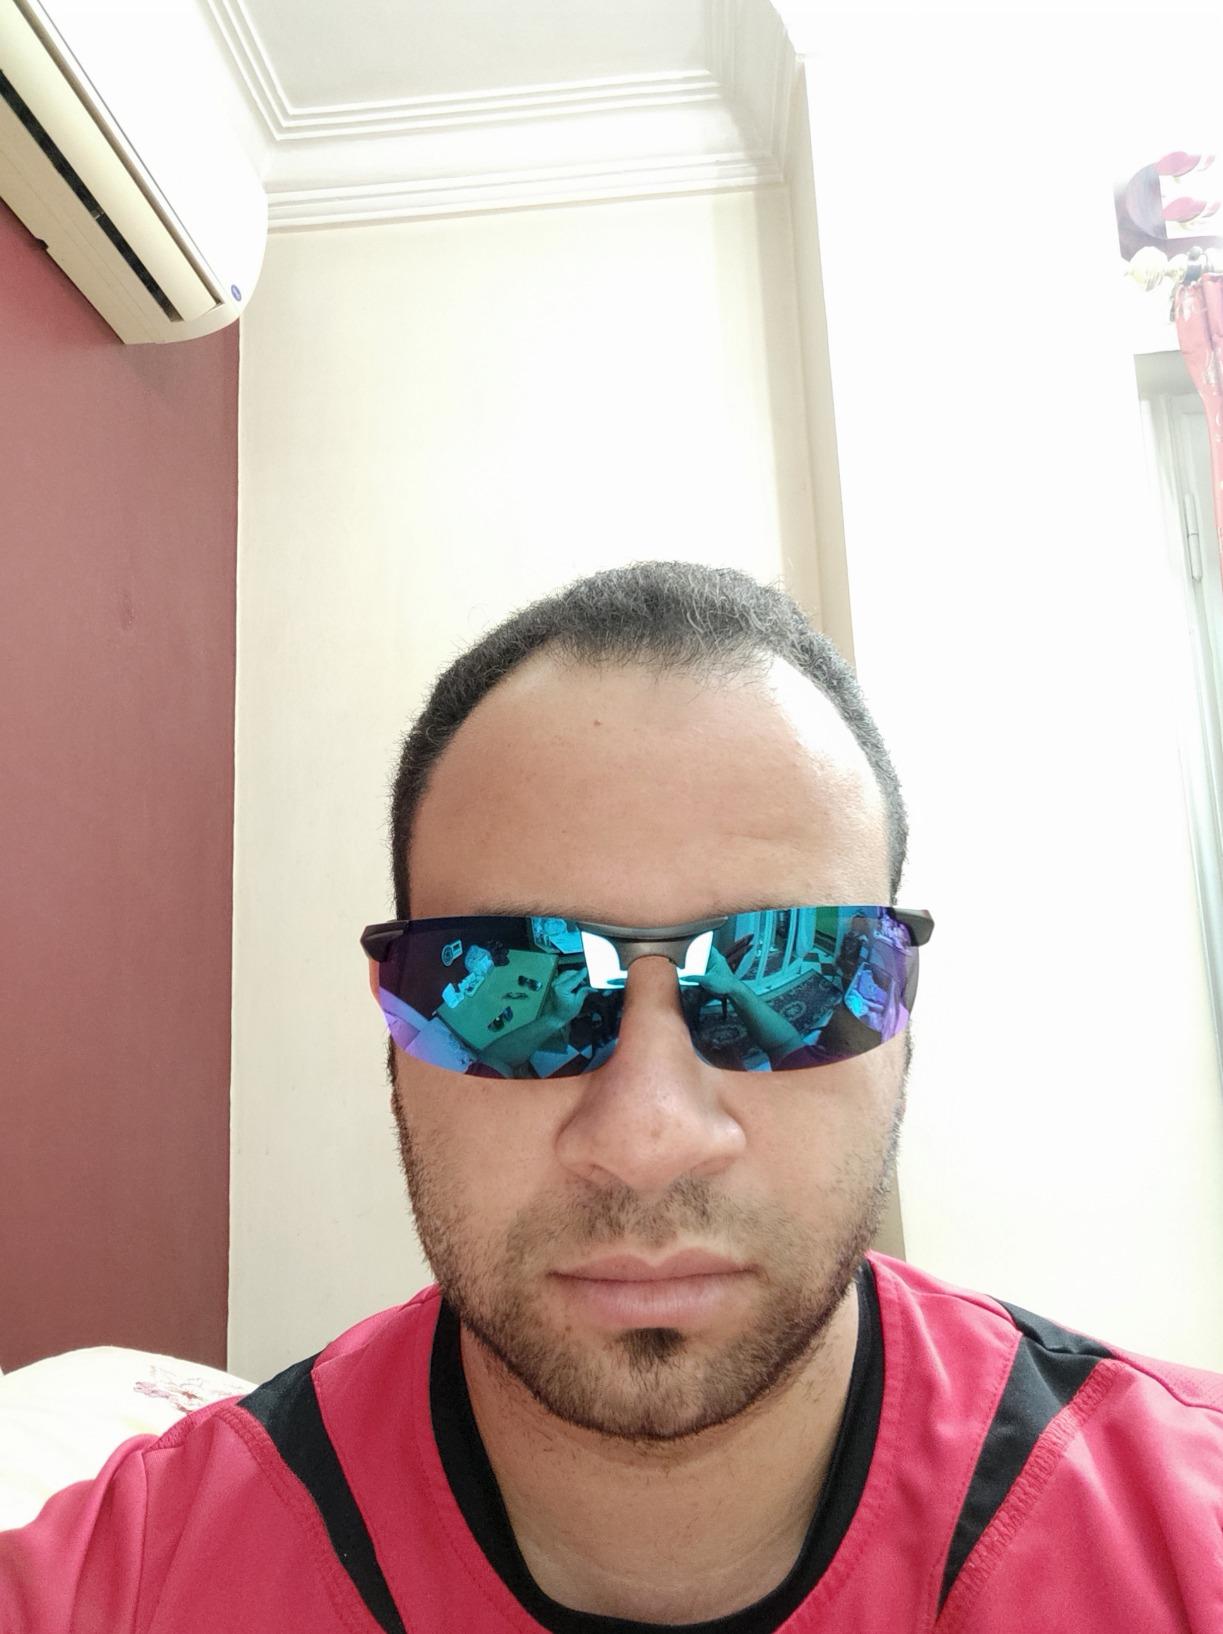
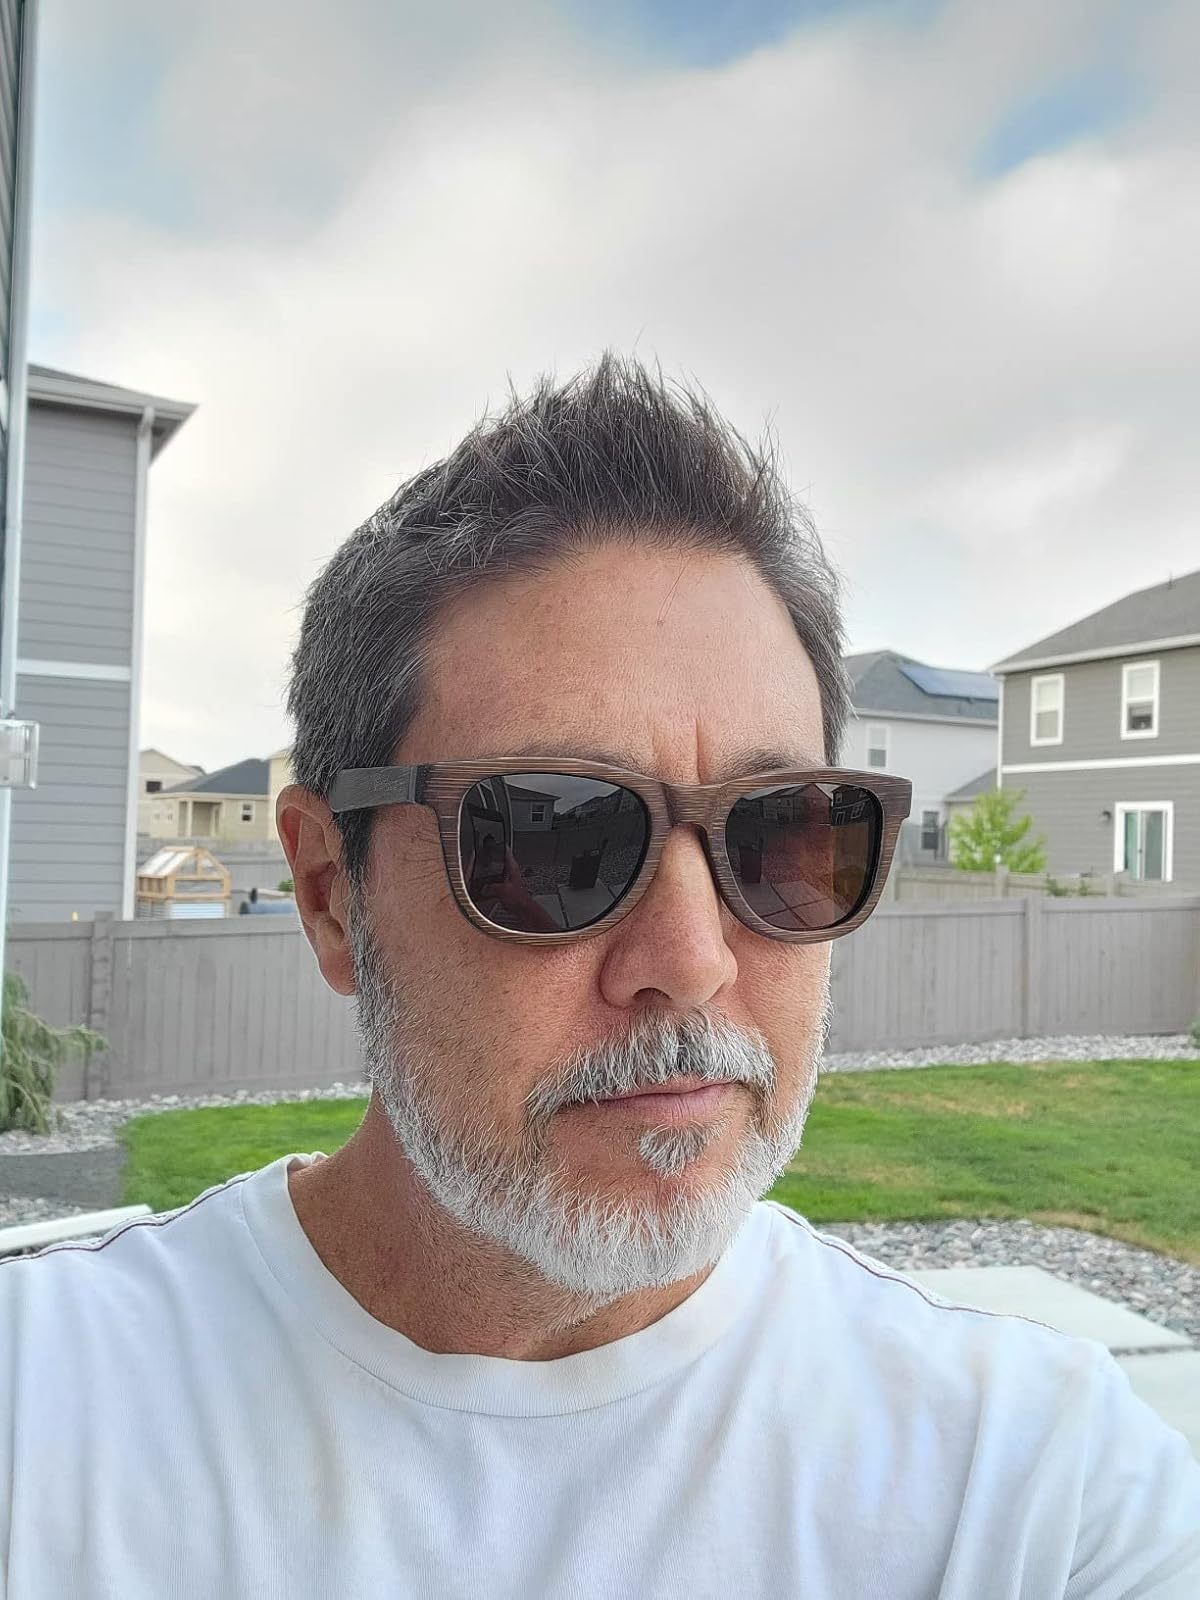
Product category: accessories_sunglasses
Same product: no